Khoekhoe

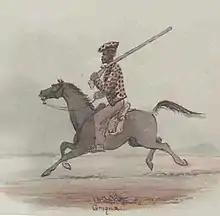

By the early 1800s, the remaining Khoe-speakers of the Cape Colony suffered from restricted civil rights and discriminatory laws on land ownership. With this pretext, the powerful Commissioner General of the Eastern Districts, Andries Stockenstrom, facilitated the creation of the "Kat River" Khoe settlement near the eastern frontier of the Cape Colony. The more cynical motive was probably to create a buffer-zone on the Cape's frontier, but the extensive fertile land in the region allowed people to own their land and build communities in peace. The settlements thrived and expanded, and Kat River quickly became a large and successful region of the Cape that subsisted more or less autonomously. The people were predominantly Afrikaans-speaking !Gonakua, but the settlement also began to attract other diverse groups.